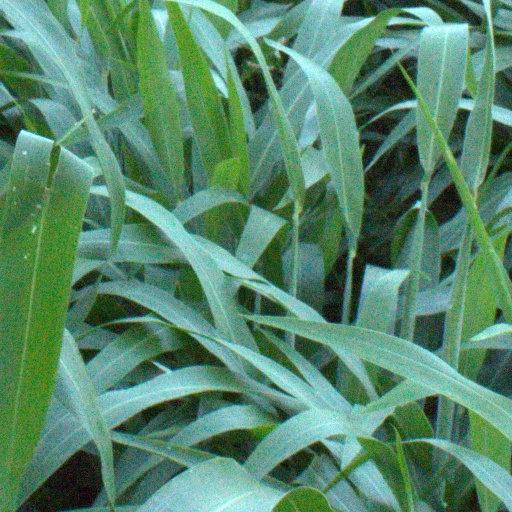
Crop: sorghum